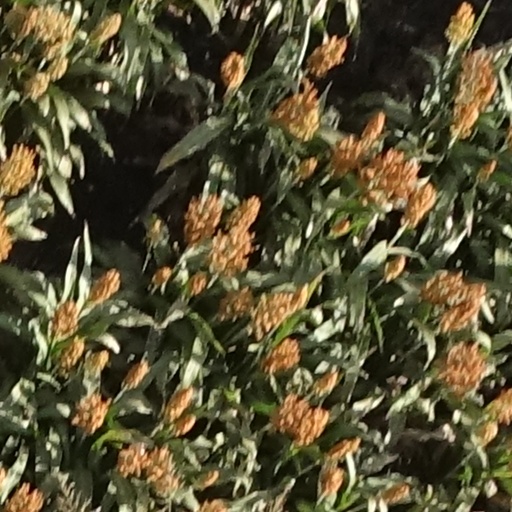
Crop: sorghum